Amand Solbach

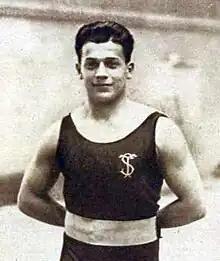
Solbach in 1927

Amand Solbach (10 May 1904 – 17 December 1967) was a French gymnast. He competed at the 1928 Summer Olympics and the 1936 Summer Olympics. He was married to two-time Olympian Jeanette Vogelbacher (1922–2018), who competed in 1948 and 1952. A gymnasium is named in his honour in Châteaudun, where he died in 1967.